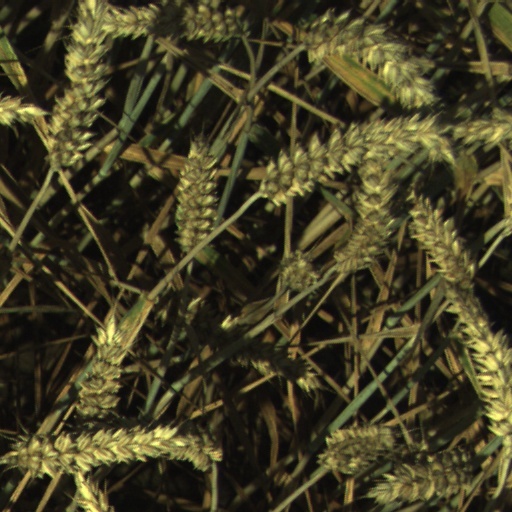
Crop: wheat